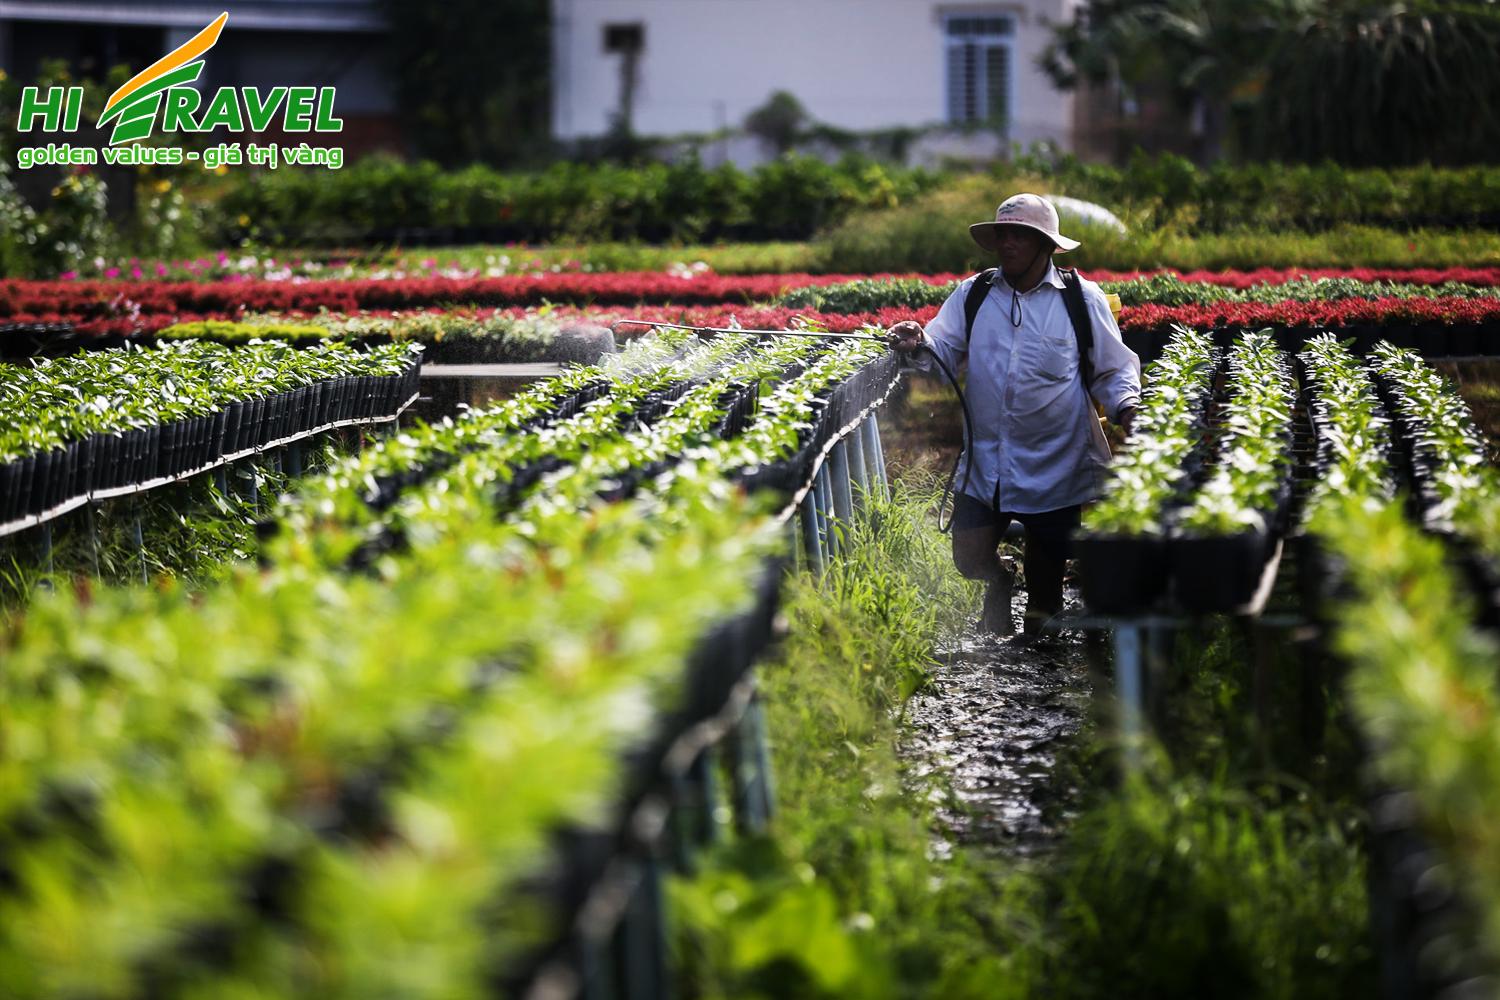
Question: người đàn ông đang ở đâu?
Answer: ông ấy đang ở trong một vườn cây